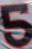
Number: 5